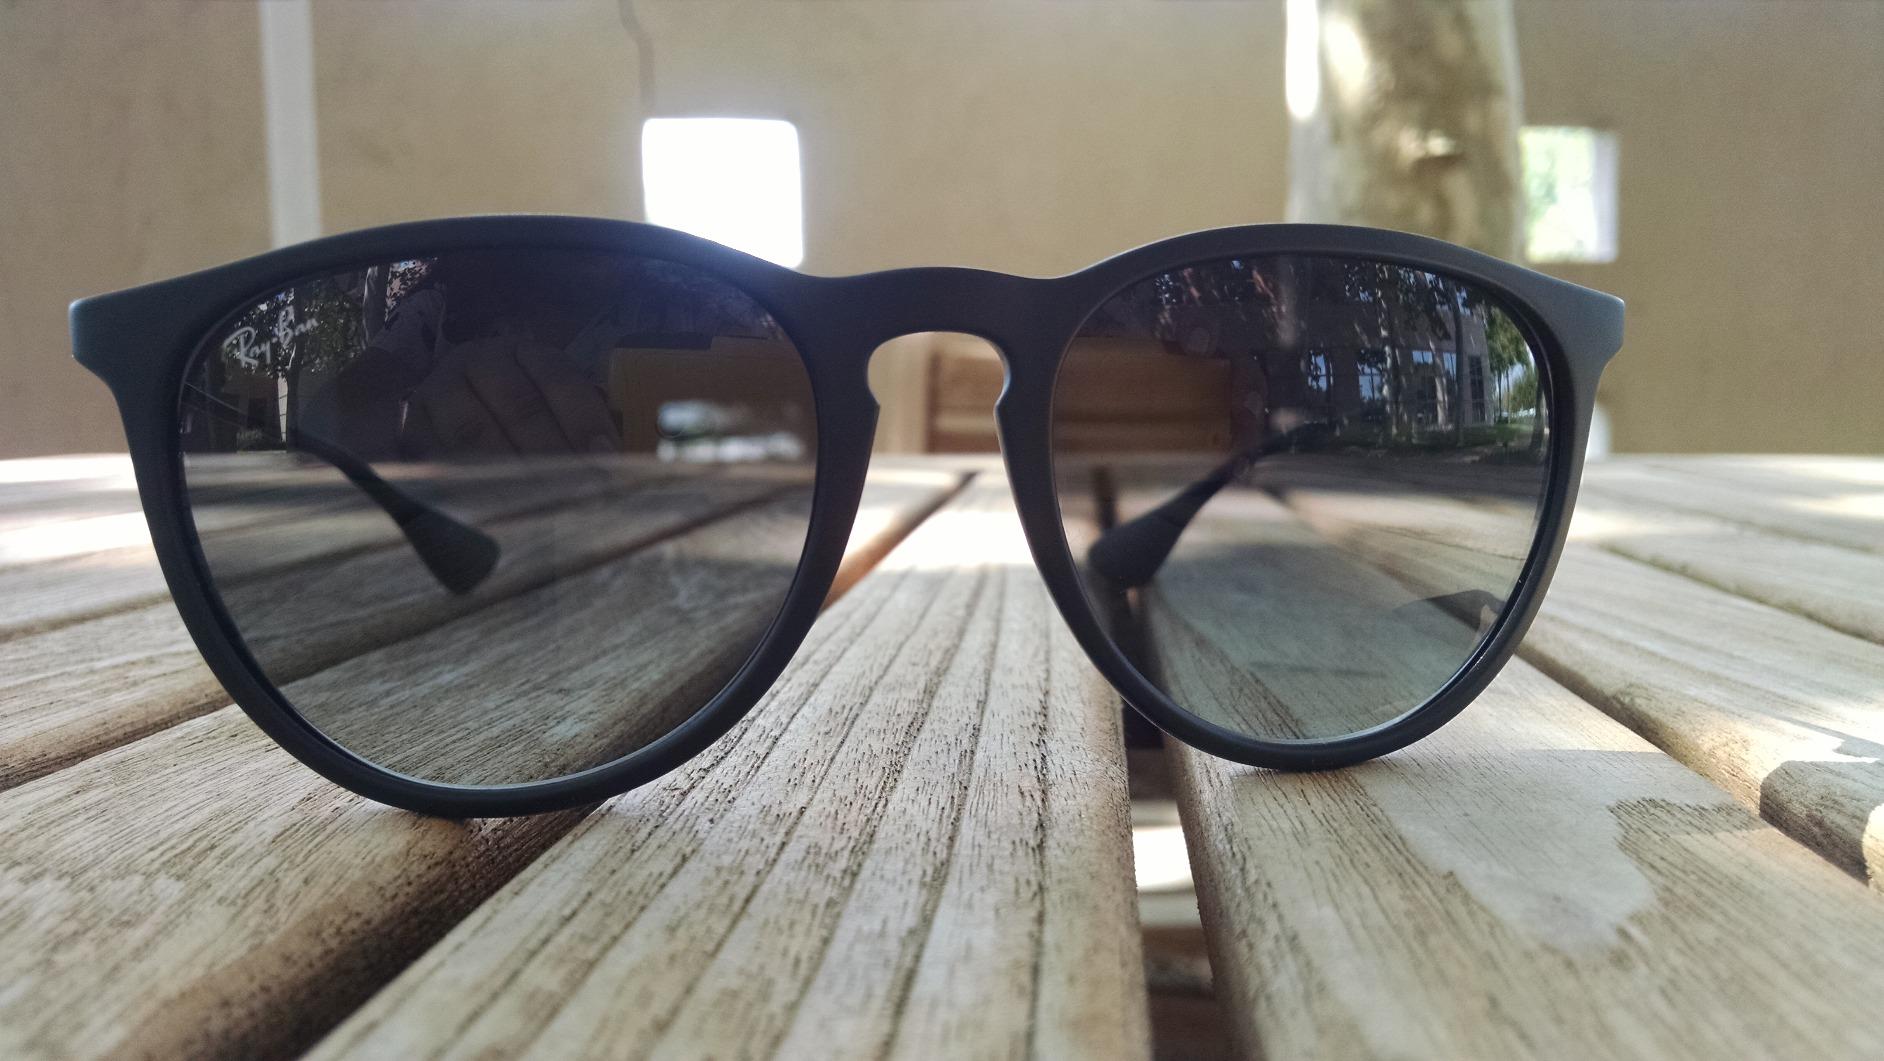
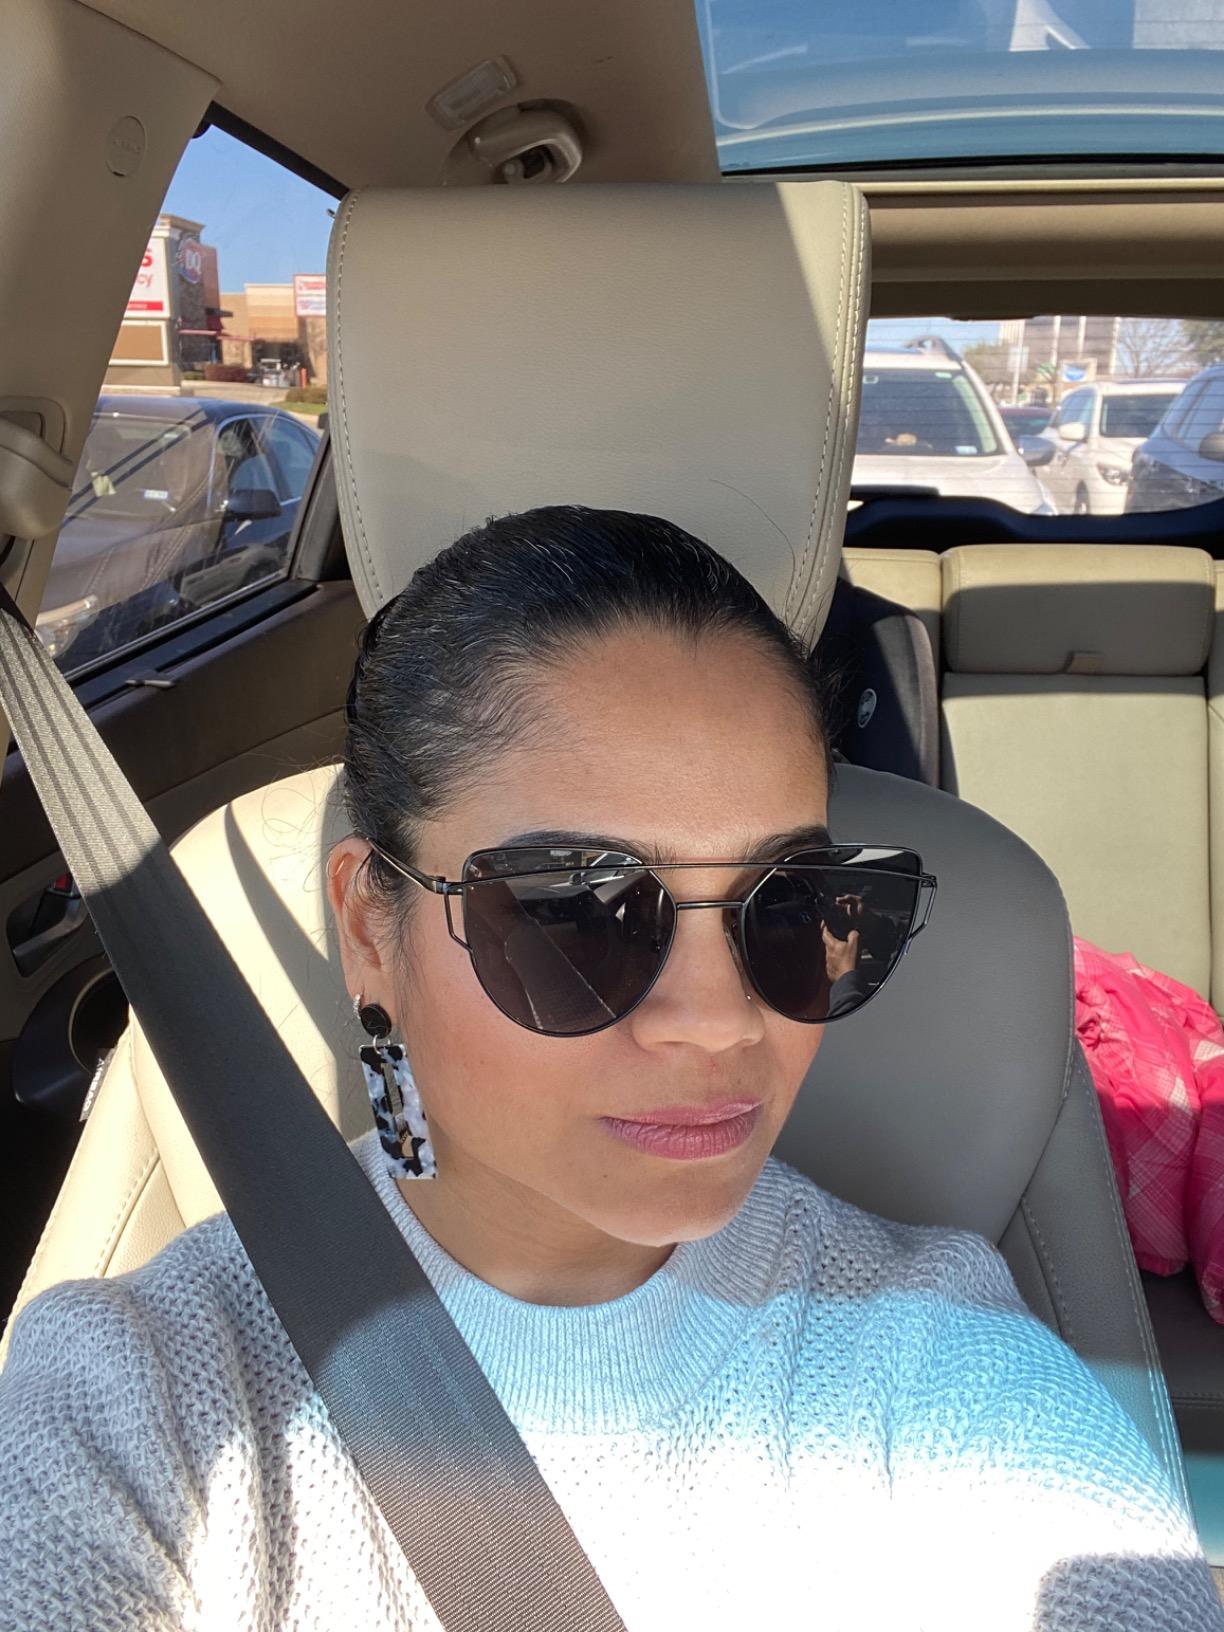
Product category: accessories_sunglasses
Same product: no